Shikharji movement

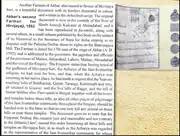
Farman issued by Emperor Akbar which considered Shikharji as a Place of Pilgrimage

The modern history records show that Shikharji Hill is regarded as the place of worship of the Jain community. During the regime of Mughal's rule in India, Emperor Akbar in the year 1583 had passed an official order (farman) granting the management of Shikharji Hill to the Jain community to prevent the slaughter of animals in the vicinity.